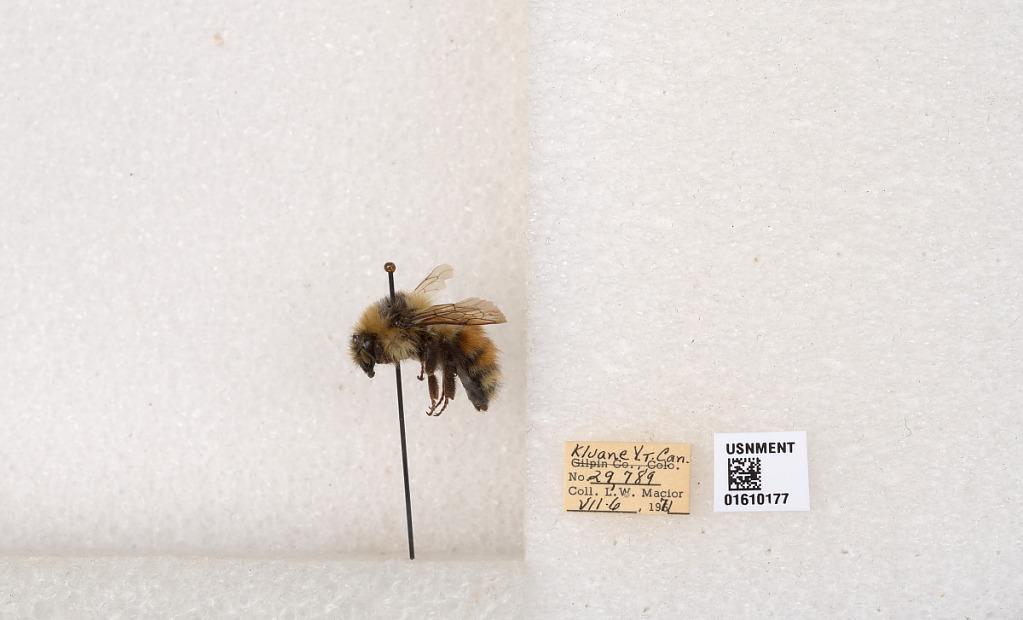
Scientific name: Bombus (Pyrobombus) sylvicola Kirby
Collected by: L. Macior
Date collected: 1971-7-6
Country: Canada
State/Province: Yukon Territory
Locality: Kluane National Park and Reserve
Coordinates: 60.7493, -139.504